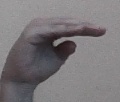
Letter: jeem